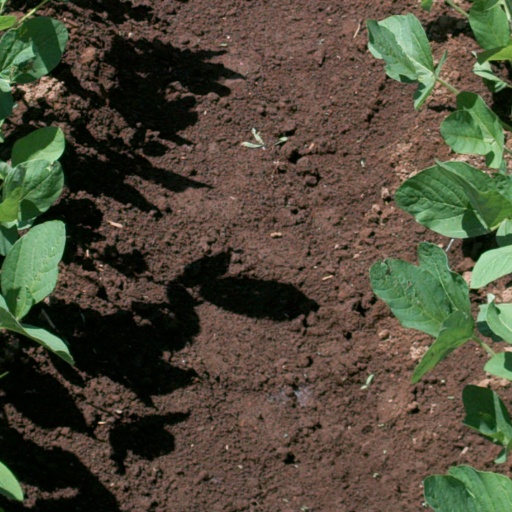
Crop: soybean